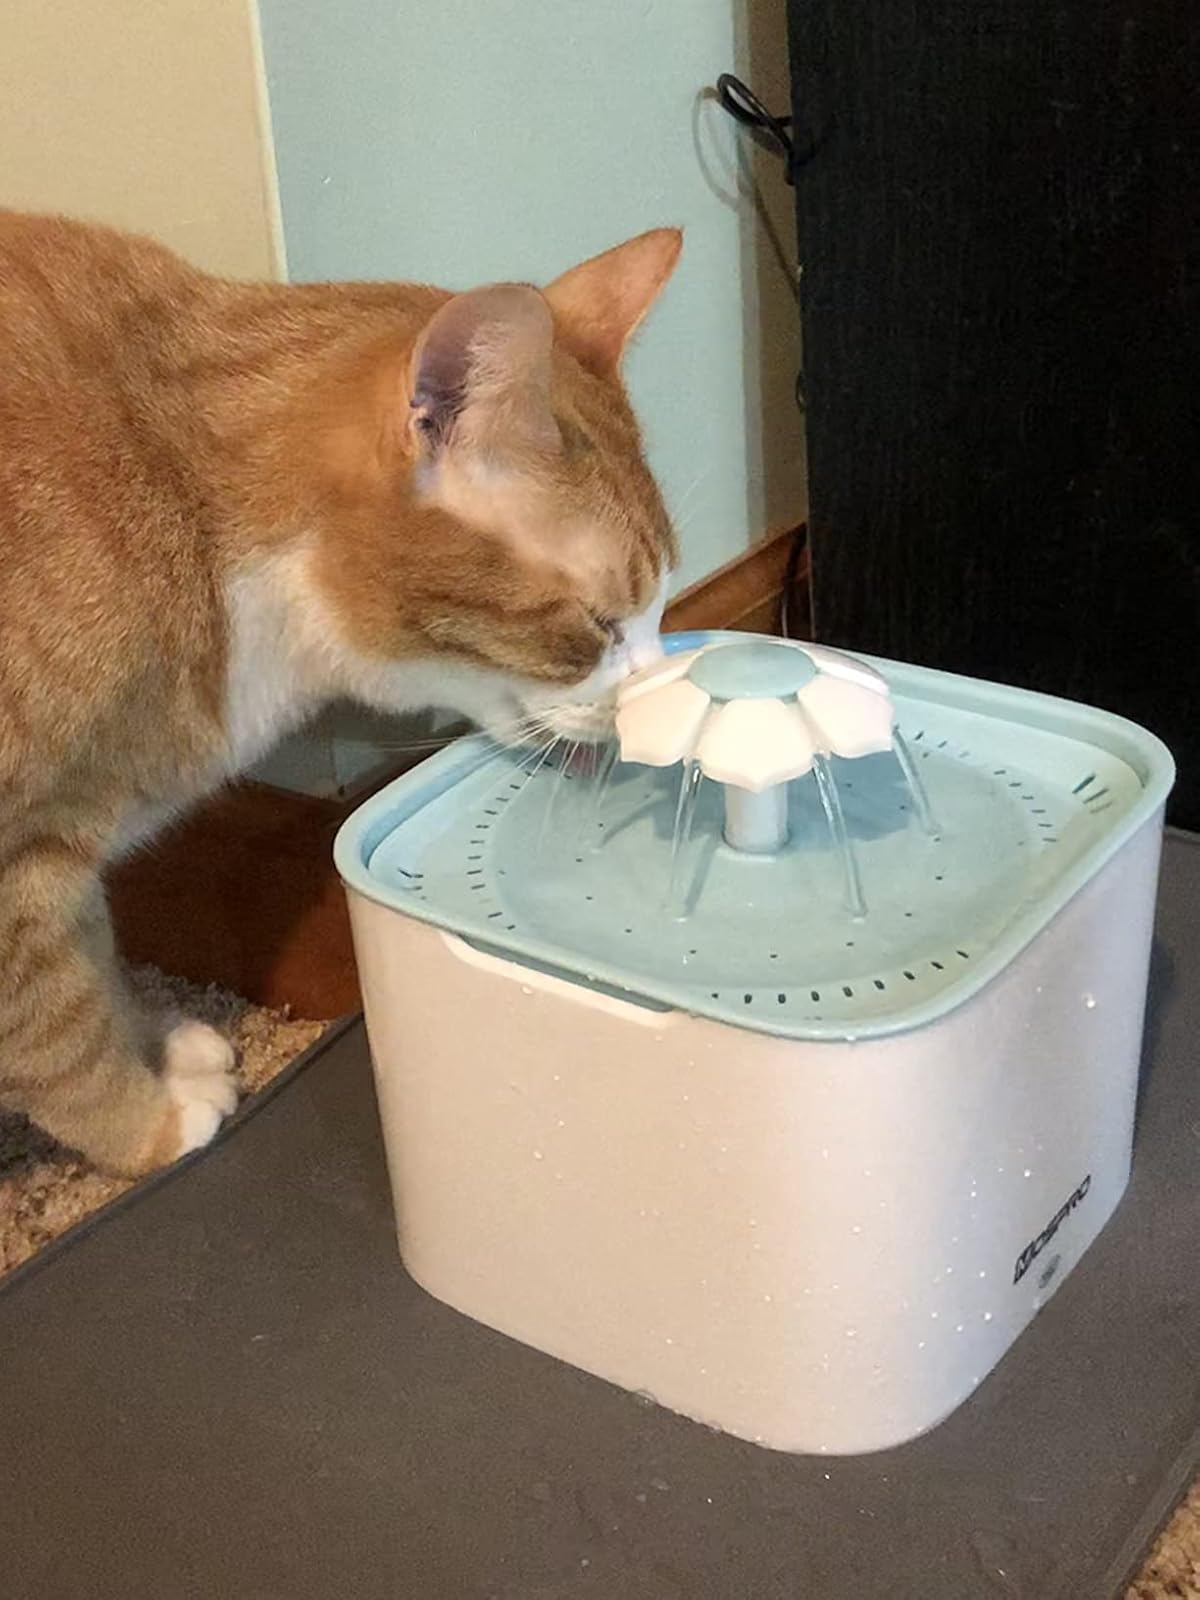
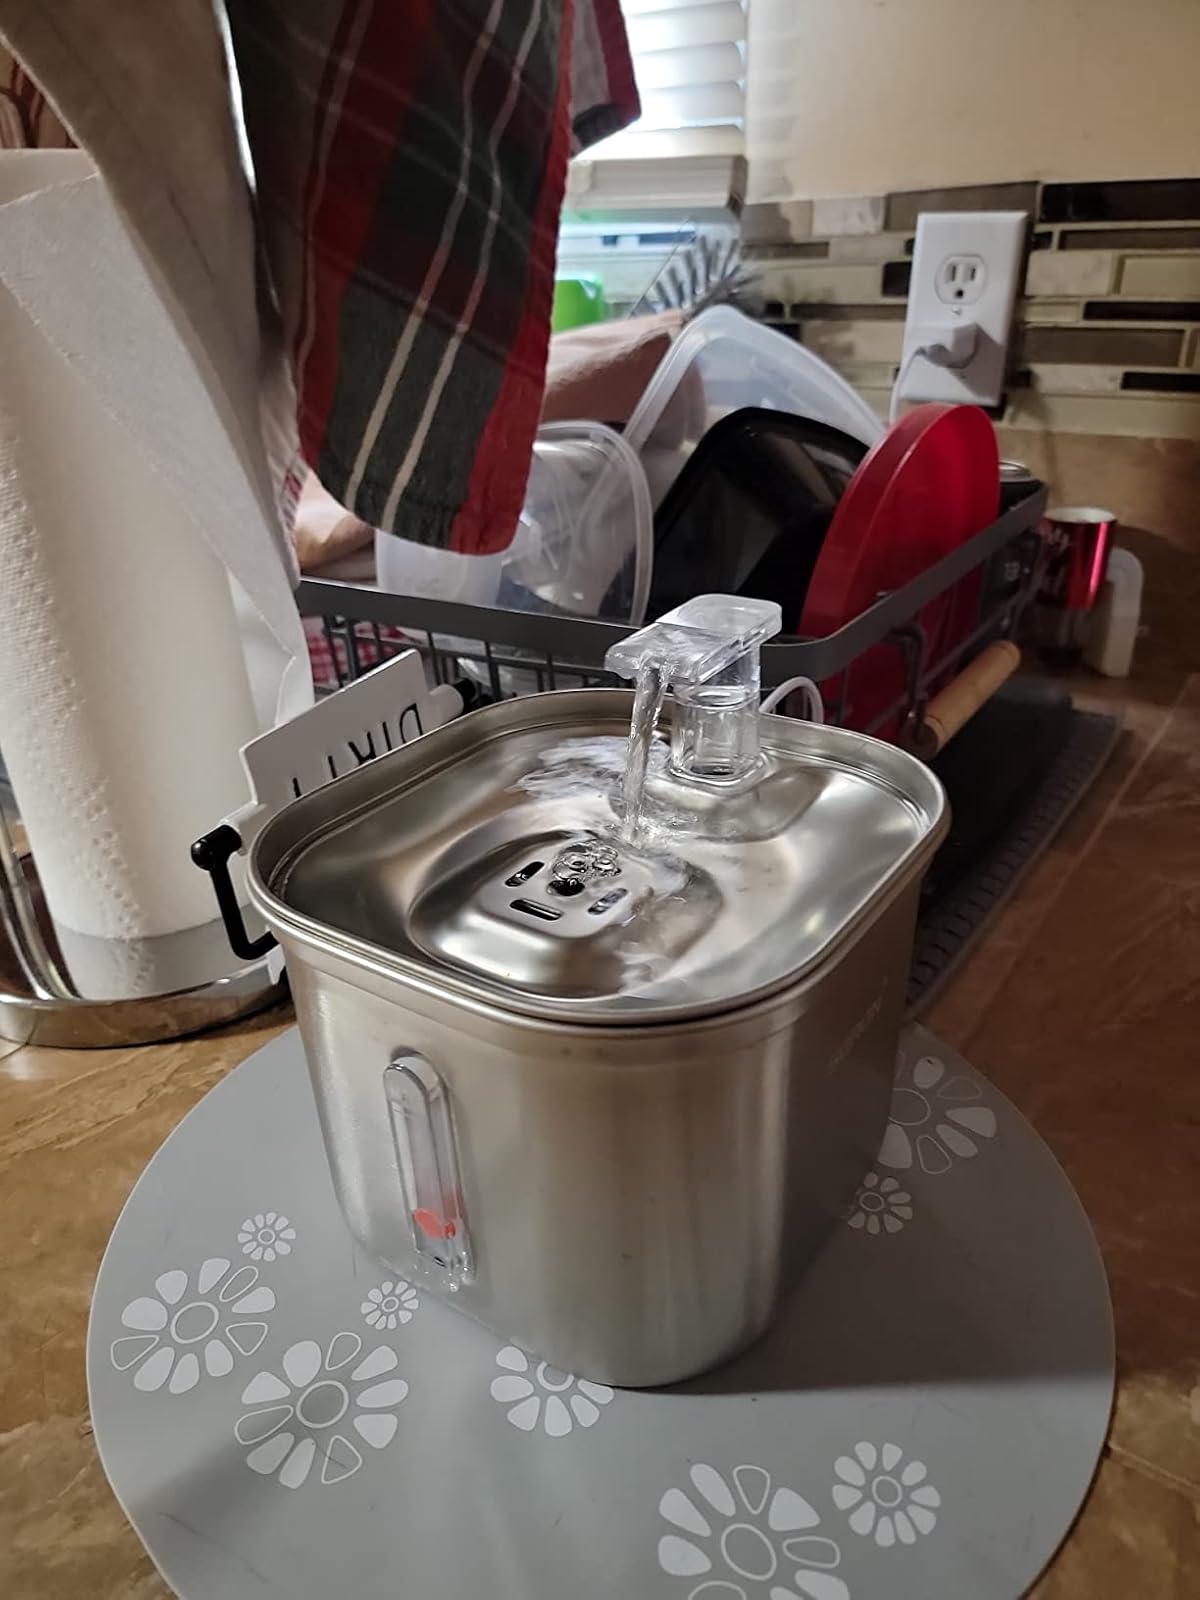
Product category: items_bowl
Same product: no